Hawker Sea Fury

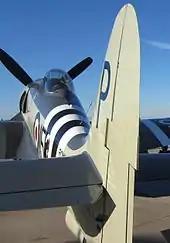
Sea Fury FB.11

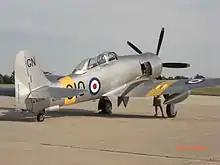
Sea Fury T.20 at Oshkosh Air Show in 2007

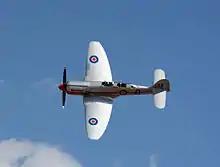
Modified Sea Fury T.20 "Dreadnought" (N20SF) at 2014 Reno Air Races

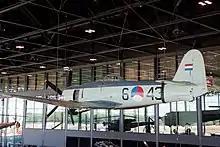
Former Royal Netherlands Navy Sea Fury FB.11 at the National Military Museum in Soesterberg

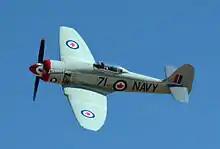
Modified Fury I "Sawbones" (N71GB) at 2014 Reno Air Races

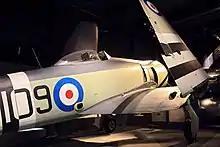
Sea Fury FB.11, serial number "VW232", marked as "VX730" (RAN), displayed on carrier deck diorama at the Australian War Memorial, Canberra

As production continued well after the end of the Second World War and aircraft remained in Royal Navy service until 1955, dozens of airframes have survived in varying conditions. Sea Furies were overhauled by Hawker Aircraft at its factory at Blackpool during 1959 and supplied to civil companies in Germany, equipped with target-towing gear for Luftwaffe contract flying. Some of these aircraft survive.